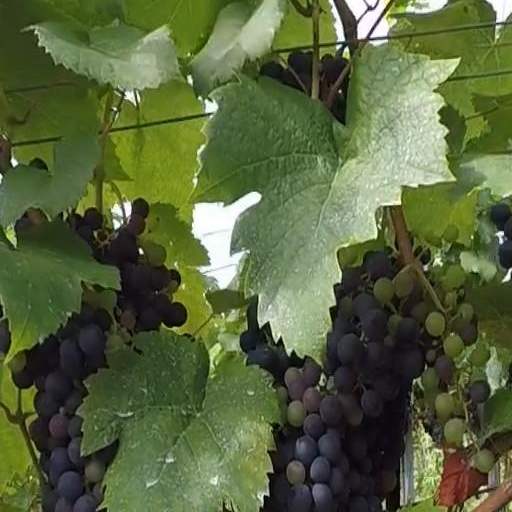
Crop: grape